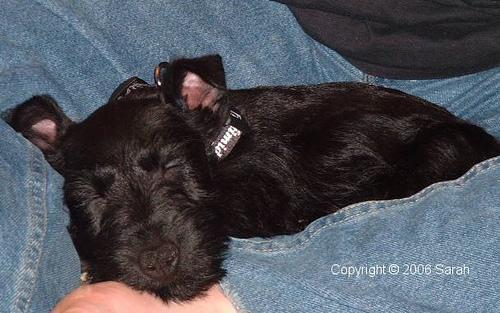
Scotch_terrier